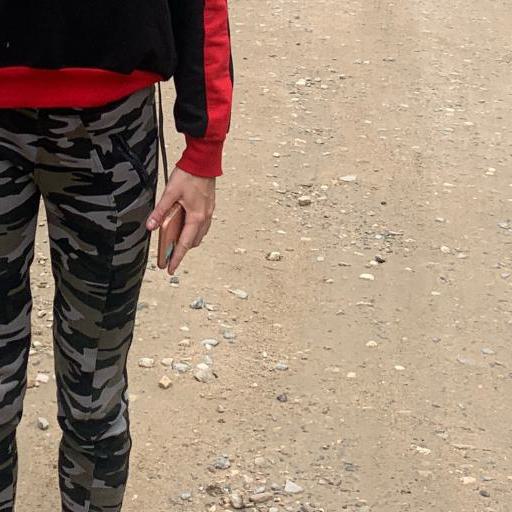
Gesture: no_gesture